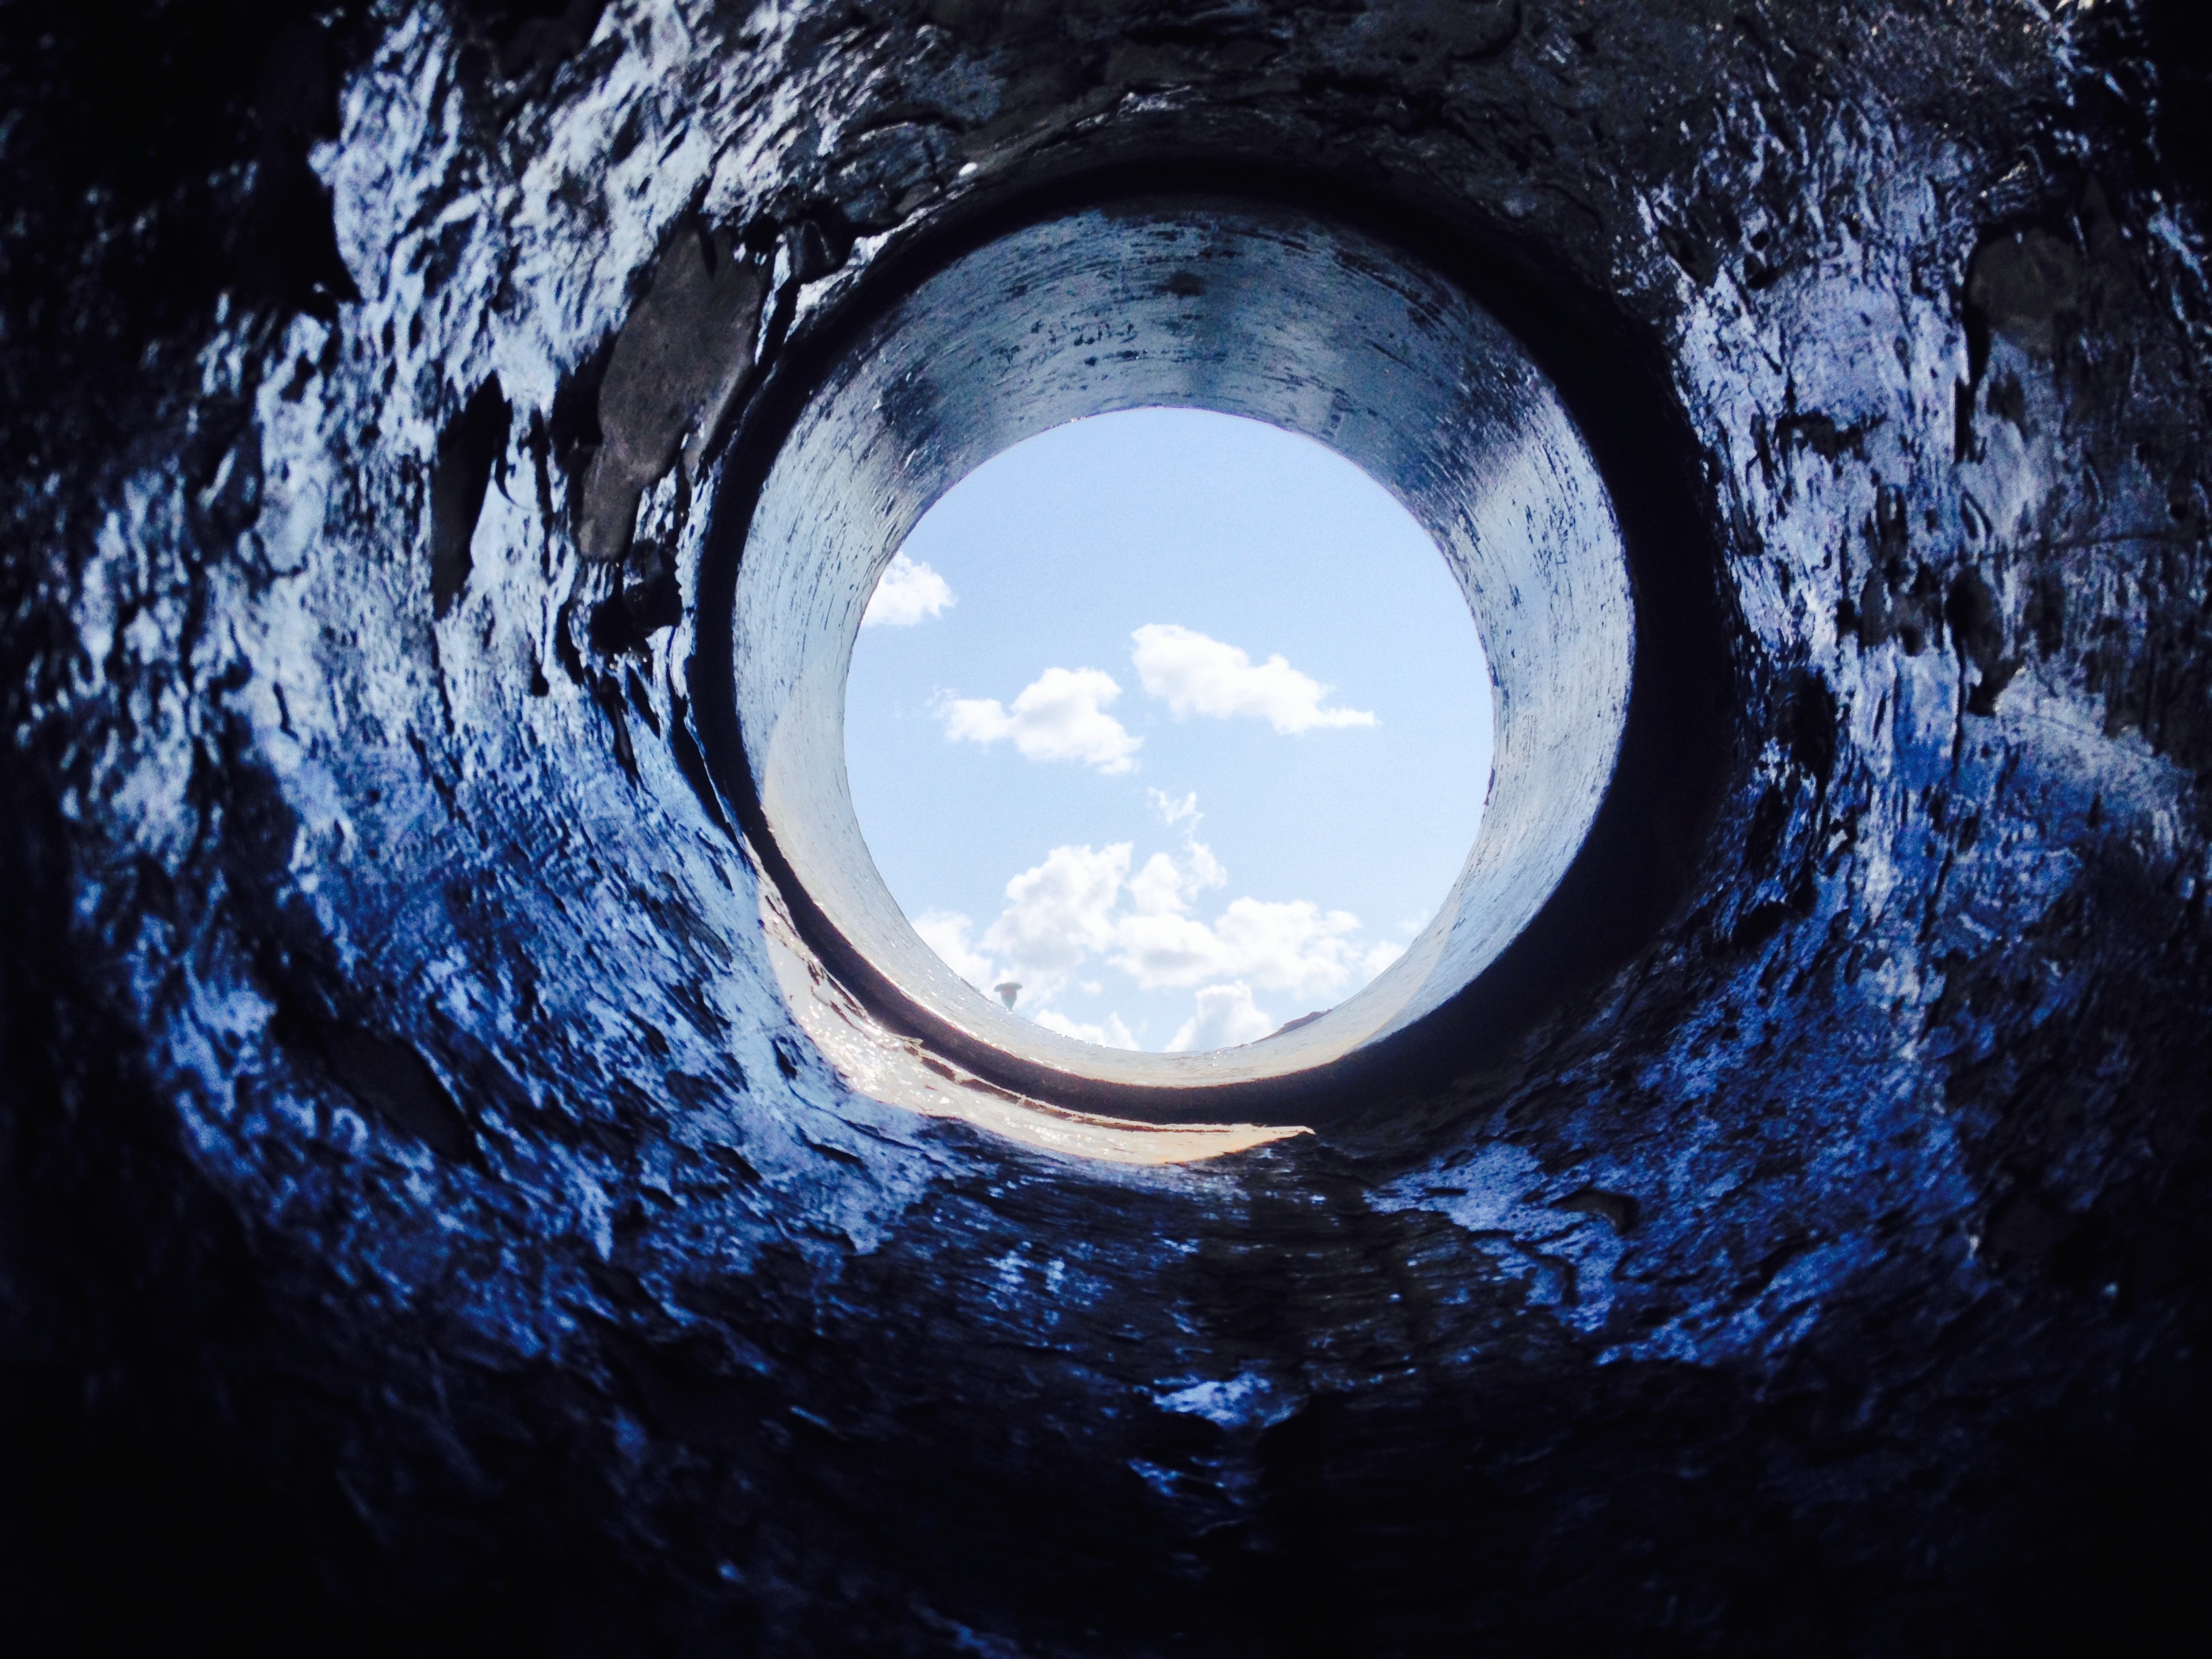
water, light, sky, tube, hole, round, wave, window, atmosphere, tunnel, reflection, darkness, blue, circle, porthole, earth, astronomical object